Equine conformation

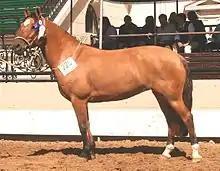
Mutton withers

The croup is from the lumbosacral joint to the tail. The "hip" refers to the line running from the ilium (point of the hip) to the ischium (point of the buttock)of the pelvis. After the point that is made by the sacrum and lumbar vertebrae, the line following is referred to as the croup. While the two are linked in terms of length and musculature, the angle of the hip and croup do not necessarily correlate. But it is desirable for a horse to have a square to slightly pear shaped rump. A horse can have a relatively flat croup and a well-angled hip. Racehorses do well with hip angles of 20–30 degrees, trotting horses with 35 degrees. Once a horse is developed, the croup should be approximately the same height as the withers. In some breeds a high croup is hereditary trait.